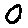
Label: 0